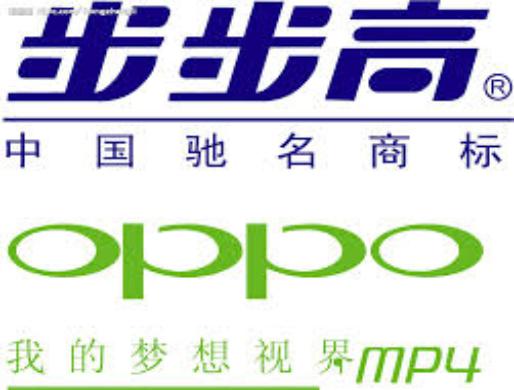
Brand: BBK
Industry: Electronic